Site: brandenburg
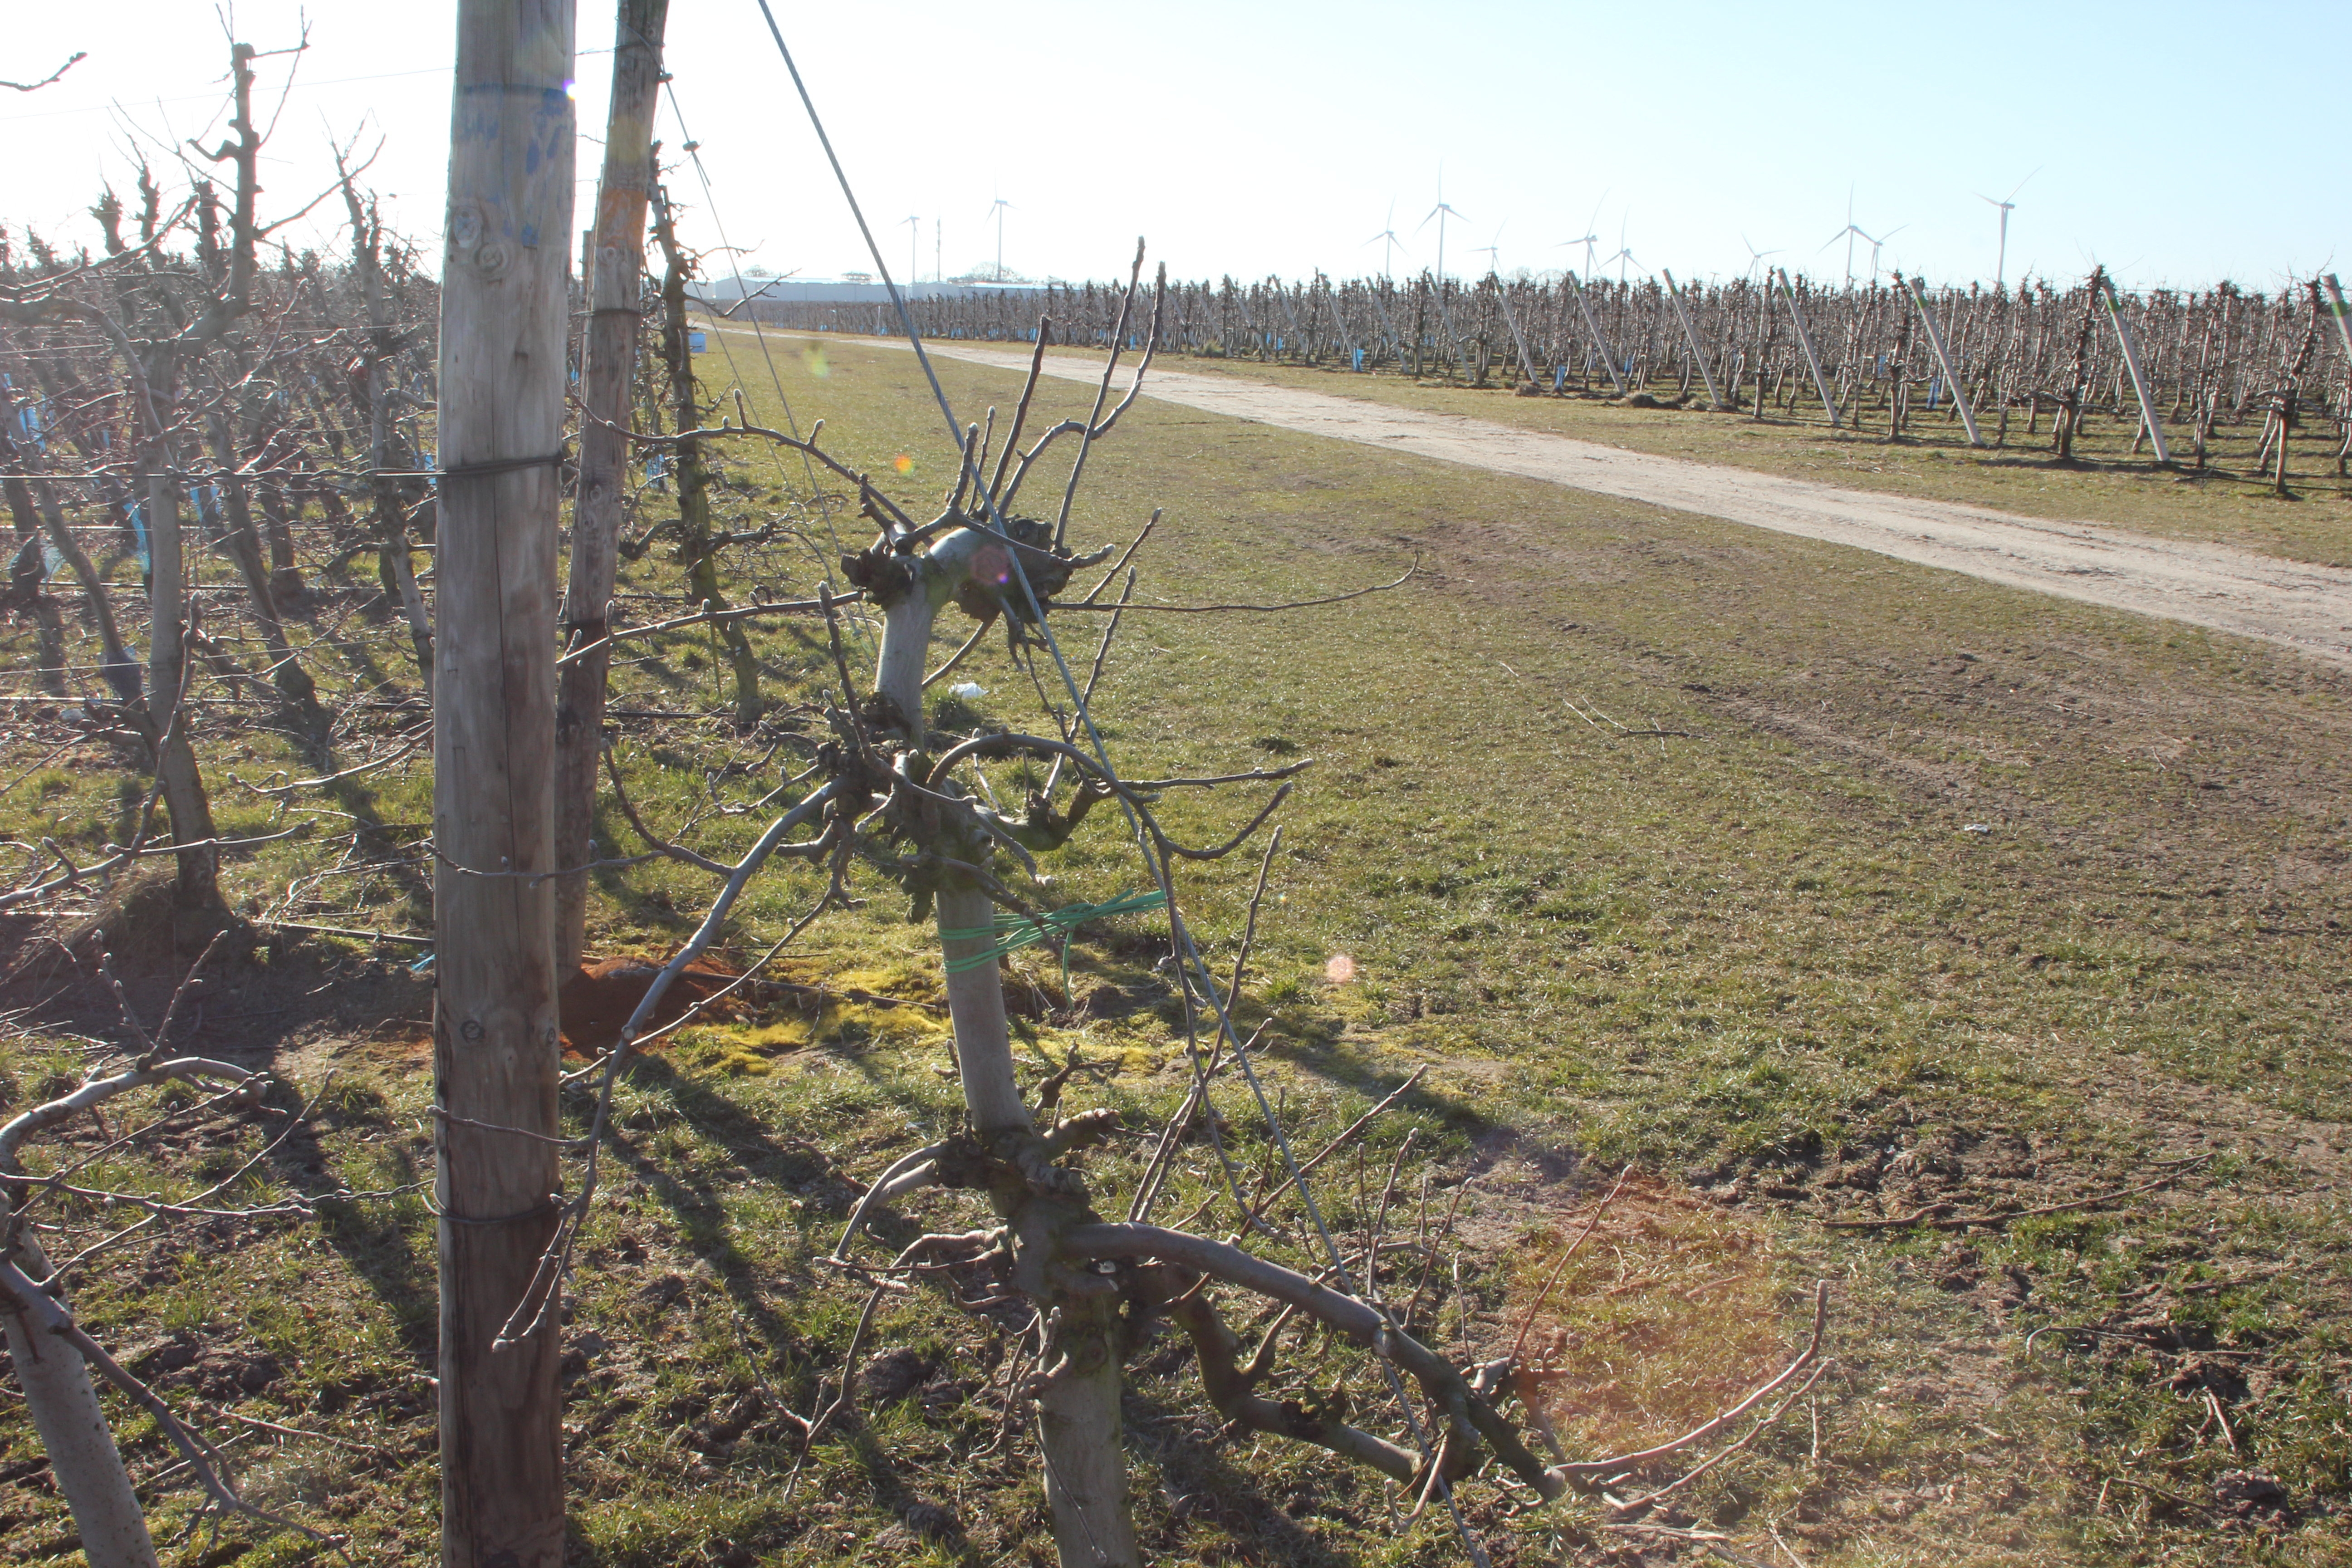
Growth stage (BBCH 03): Bud development